Tye Sheridan

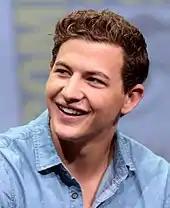
Sheridan in 2017

Sheridan made his feature film debut in the Terrence Malick art film "The Tree of Life" (2011), with Brad Pitt, Jessica Chastain, and Sean Penn, after an almost year-long casting search involving more than 10,000 children from Texas and Oklahoma. The film premiered at the 2011 Cannes Film Festival, and went on to be awarded the Palme d'Or and nominated for the Academy Award for Best Picture.